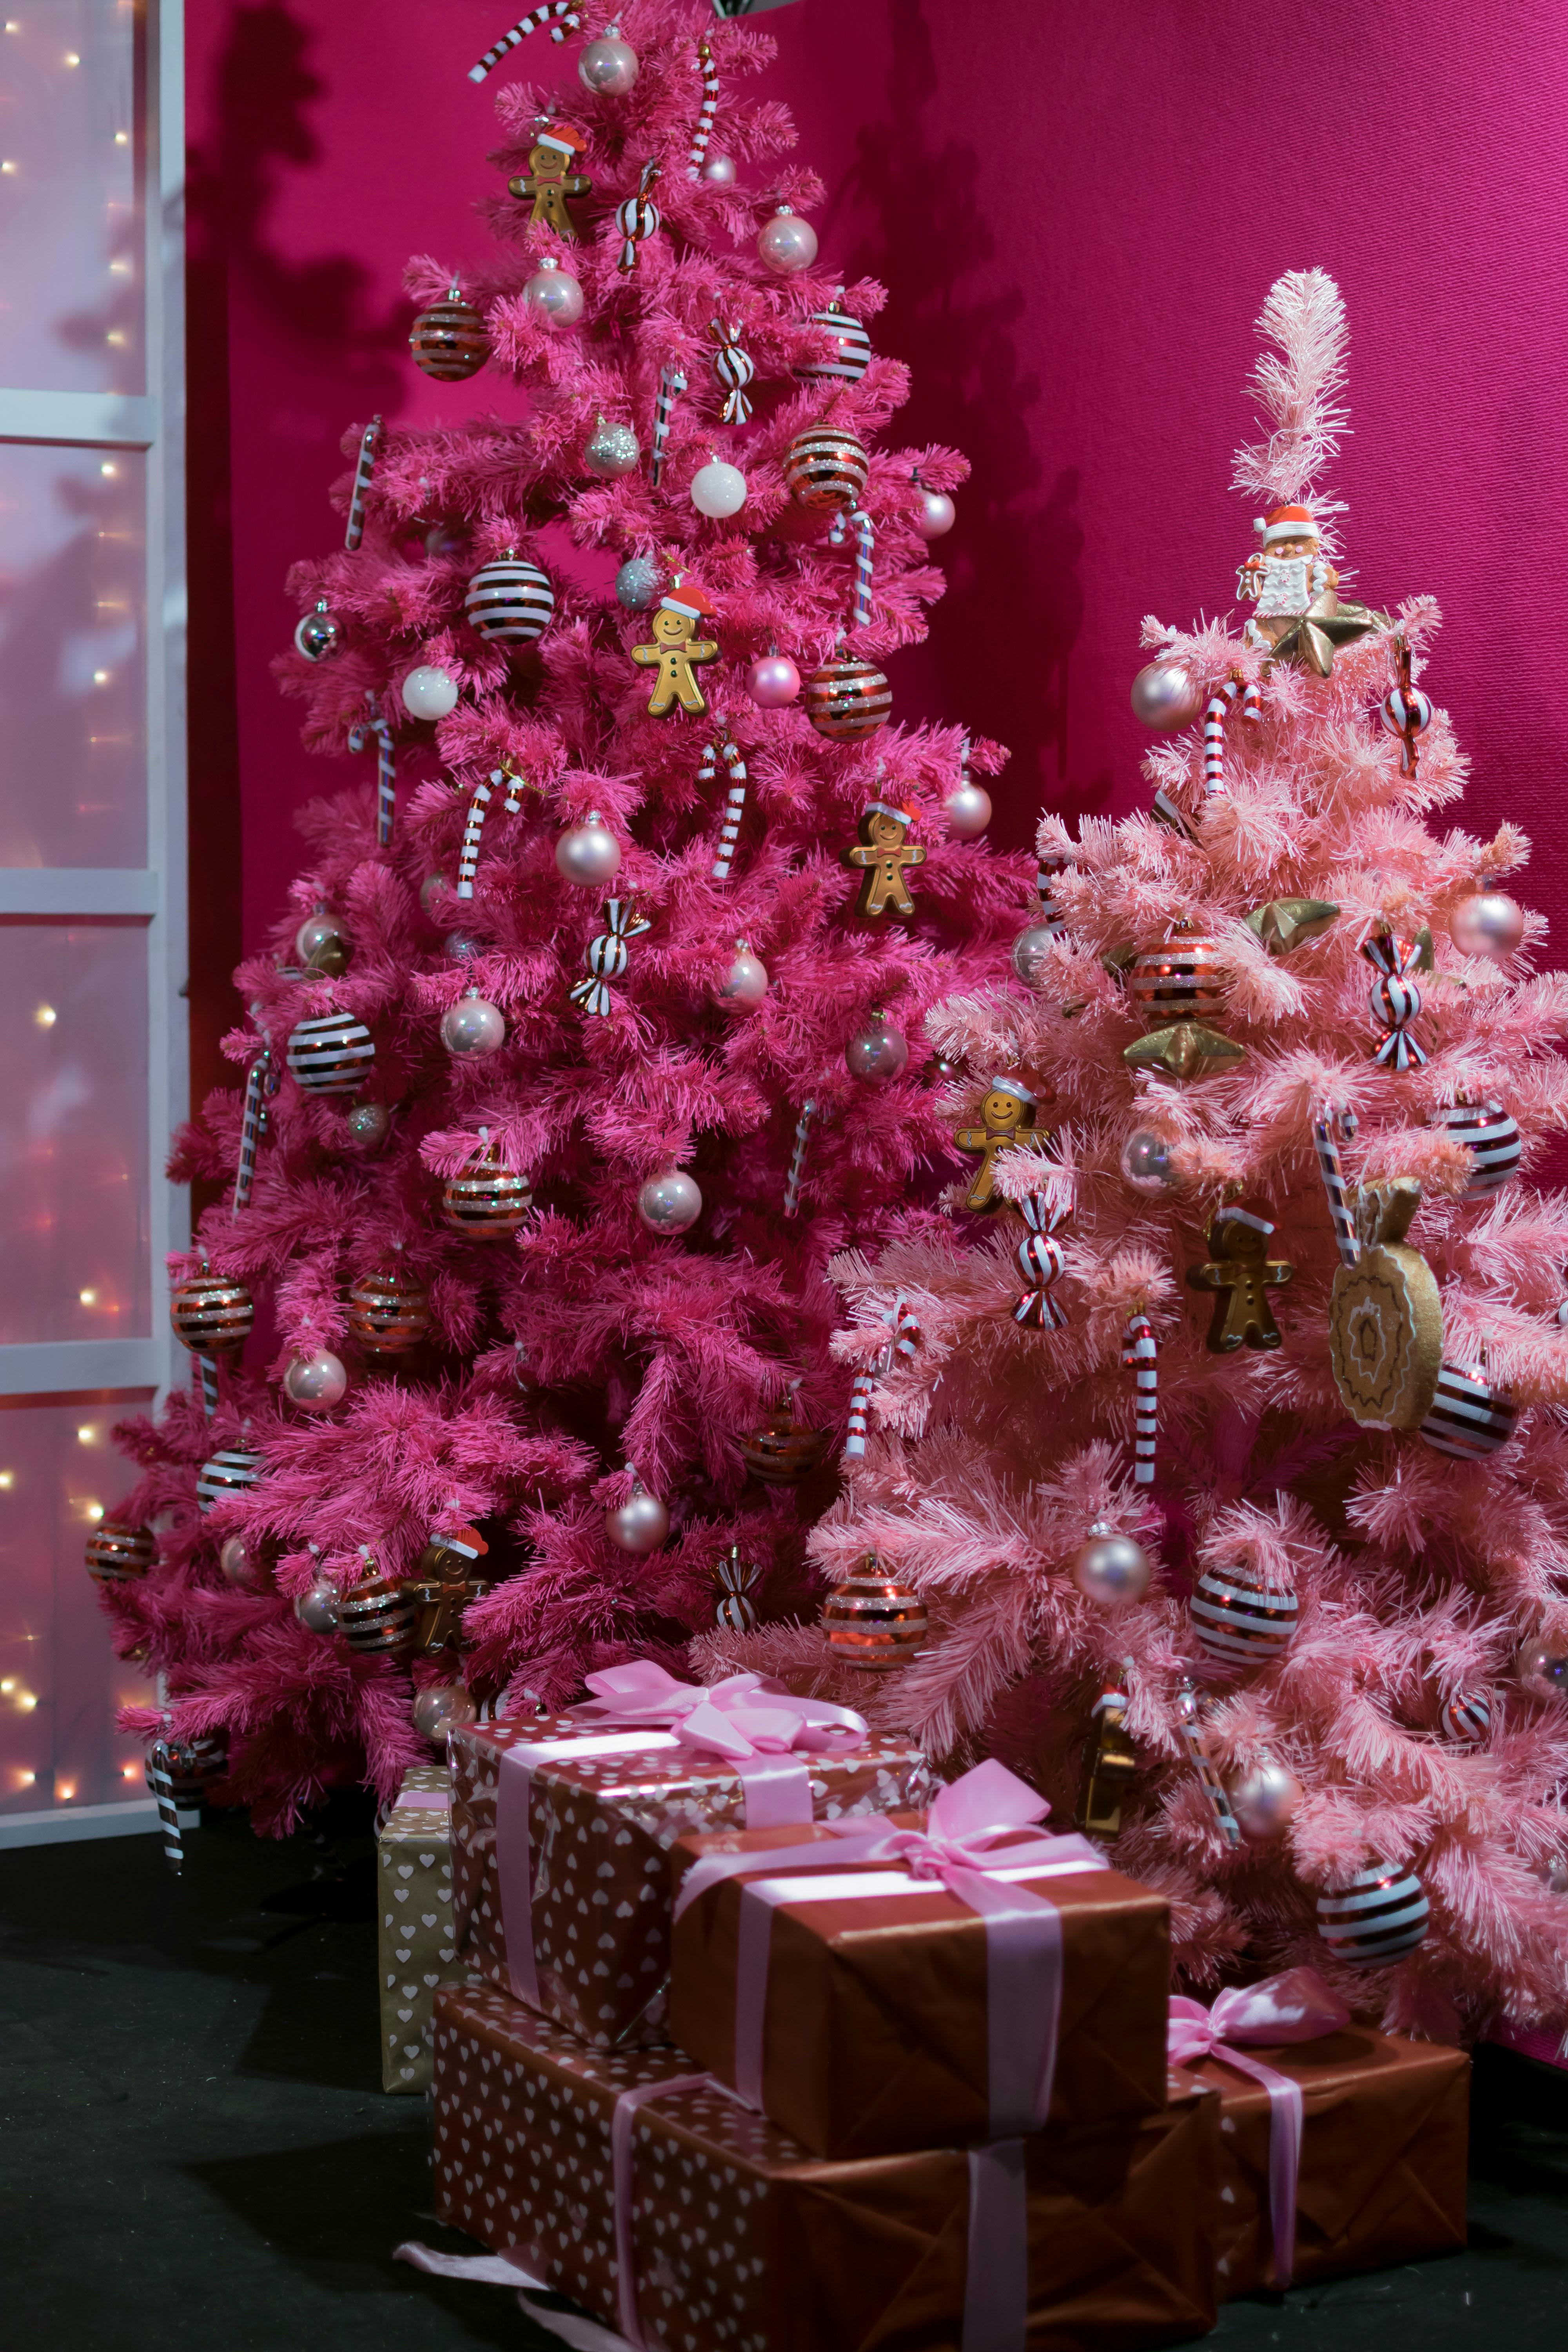
flower, christmas tree, christmas ornament, photograph, purple, plant, branch, Holiday ornament, decoration, lighting, tree, larch, pink, interior design, ornament, evergreen, christmas decoration, woody plant, creative arts, wood, red, magenta, twig, living room, Tints and shades, flower arranging, holiday, event, christmas eve, christmas, floristry, floral design, winter, flowerpot, conifer, window, room, tradition, christmas lights, home, art, centrepiece, glass, spruce, houseplant, fir, pine, pine family, artificial flower, annual plant, still life photography, still life